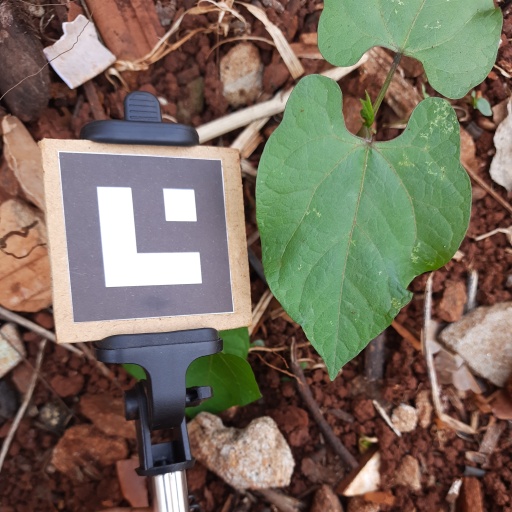
Observations: wavy surface, no eating holes, under shade